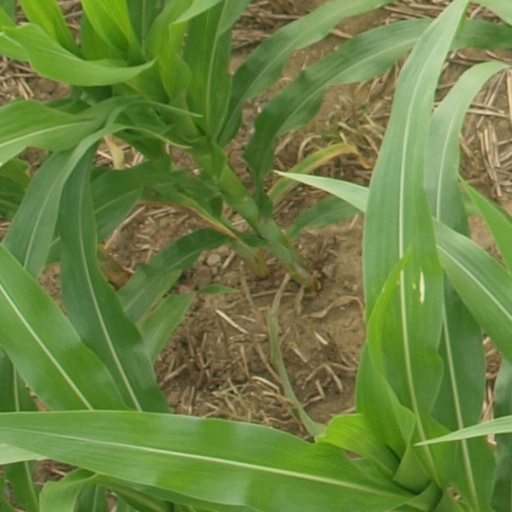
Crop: maize; corn